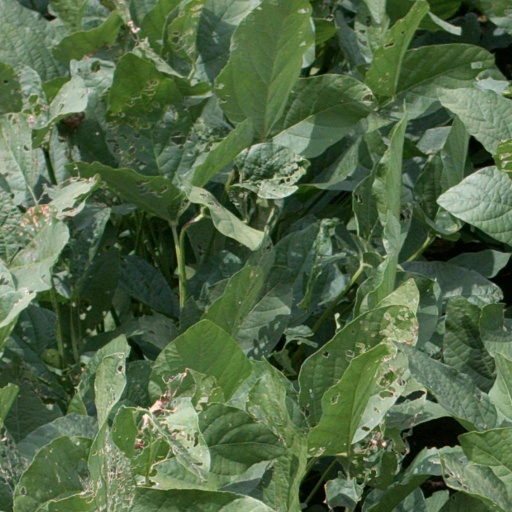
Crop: soybean